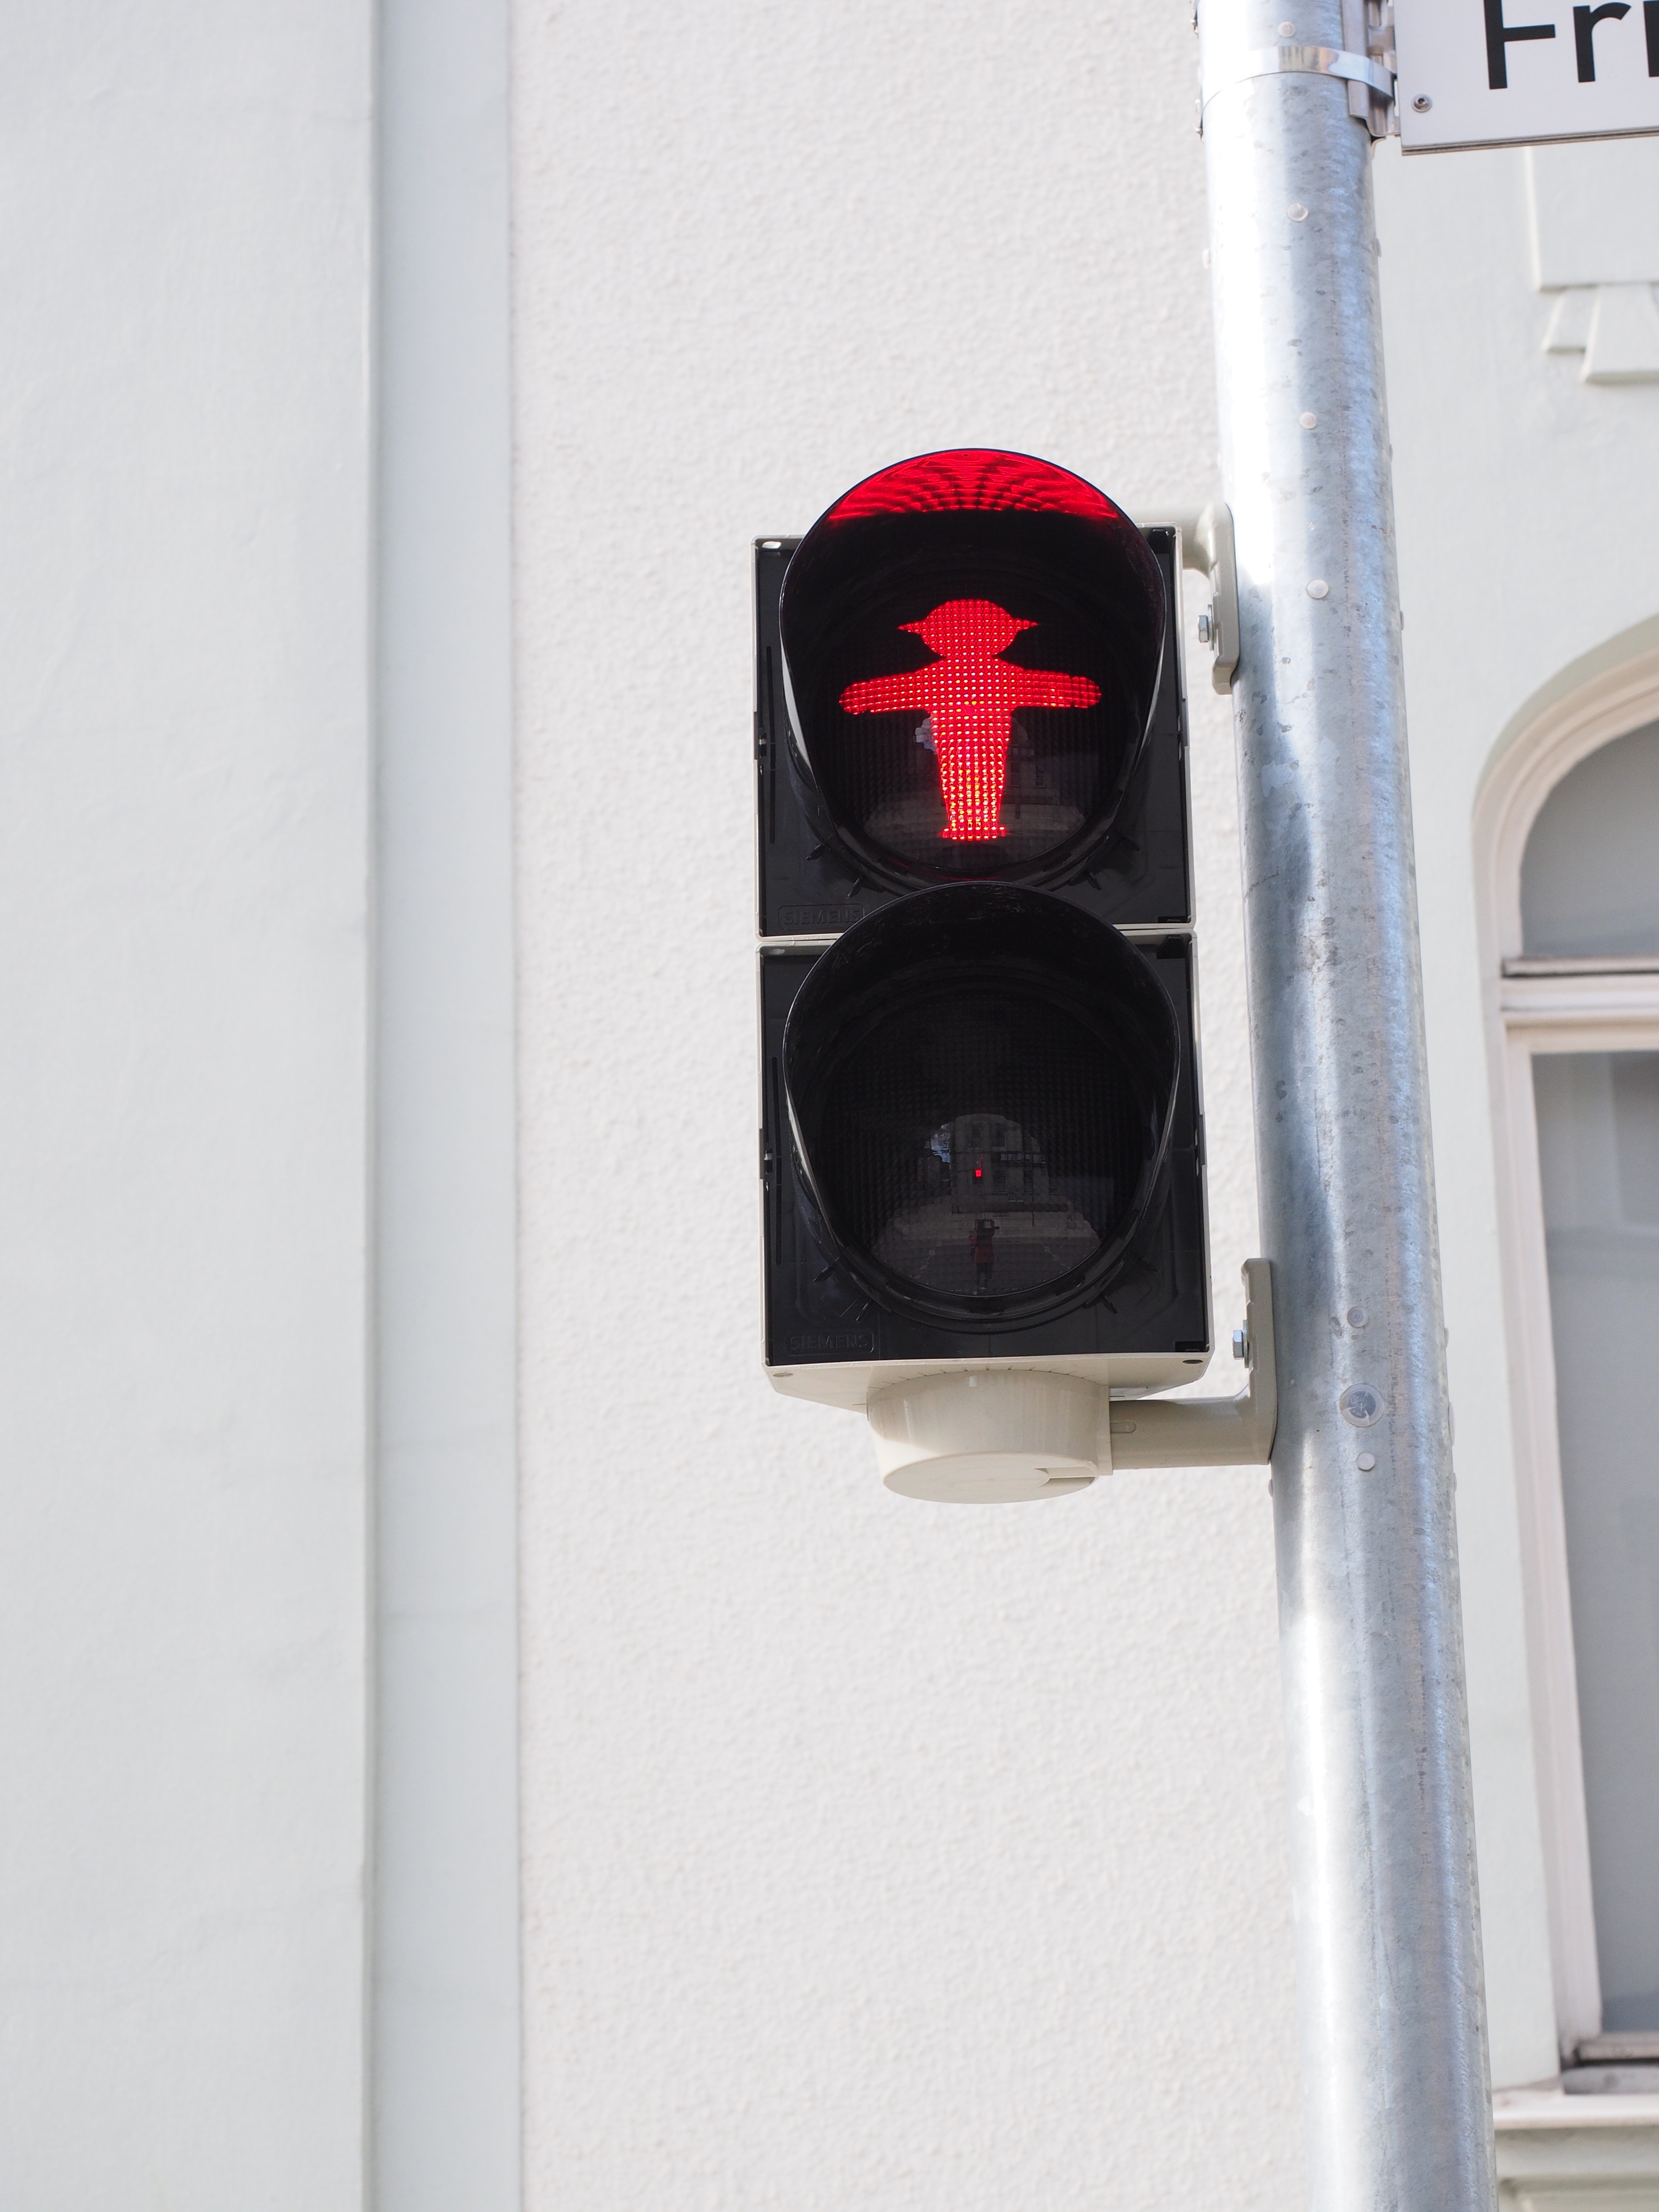
pedestrian, road, white, window, red, lighting, traffic light, road sign, footbridge, light fixture, stop, shape, males, ddr, traffic lights, light signal, traffic signal, containing, signal lamp, little green man, foot gear males, eastern ampelm nnchen, signaling device